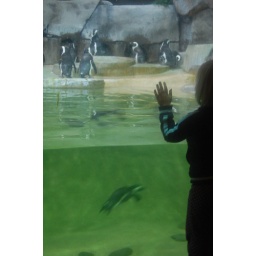
penguins were swimming past, and this little girl was so fasinated by them, it was so cute!